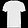
Label: T - shirt / top